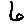
Label: 6